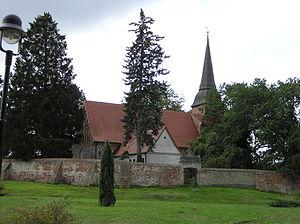
Mellenthin est une municipalité allemande du land de Mecklembourg-Poméranie-Occidentale et l'arrondissement de Poméranie-Occidentale-Greifswald. En 2013, elle comptait 458 habitants.